Luz (missile)

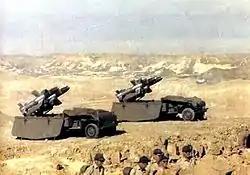
Luz missile, surface-to-surface versions, 1961

The RAFAEL Luz (Hebrew: לוז, Hazelnut) was the first missile built in Israel. RAFAEL developed the missile using knowledge gained from the French MD-620 missile which was built for the Israel Defense Forces by Avions Marcel Dassault-Breguet Aviation. Originally intended to have three versions – surface-to-surface, air-to-ground and anti-ship, technical problems and budget cuts forced Rafael to produce the surface-to-surface and air-to-ground versions alone, although they never saw operational service.